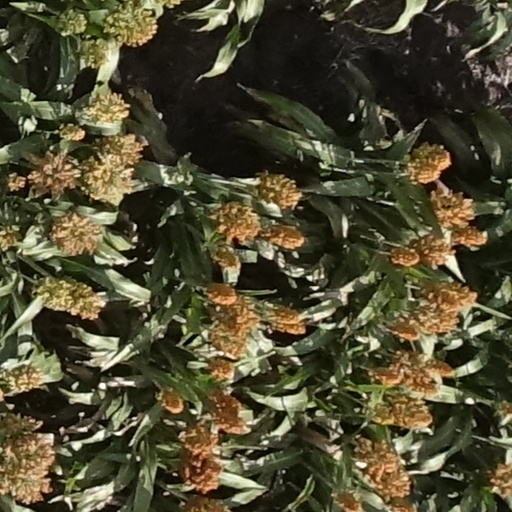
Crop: sorghum